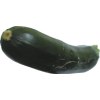
Label: dark_zucchini